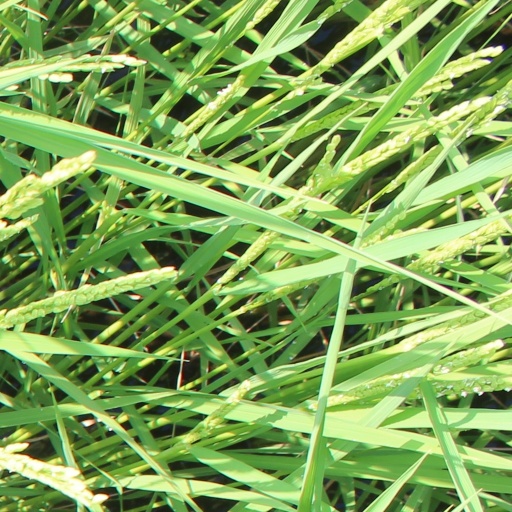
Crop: rice